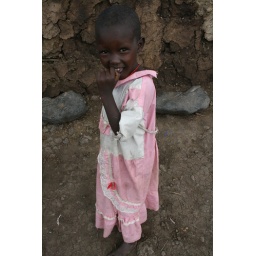
girl in pink